Géza Gyóni

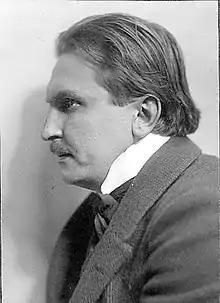
Gyóni 1910s

Géza Gyóni (25 June 1884 – 25 June 1917) was a Hungarian war poet. He died in a Russian prisoner of war camp during the First World War. His many verse contributions to Hungarian literature are considered to be both immortal and the Hungarian language's equivalent to the poetry of Wilfred Owen, Siegfried Sassoon, and Isaac Rosenberg.